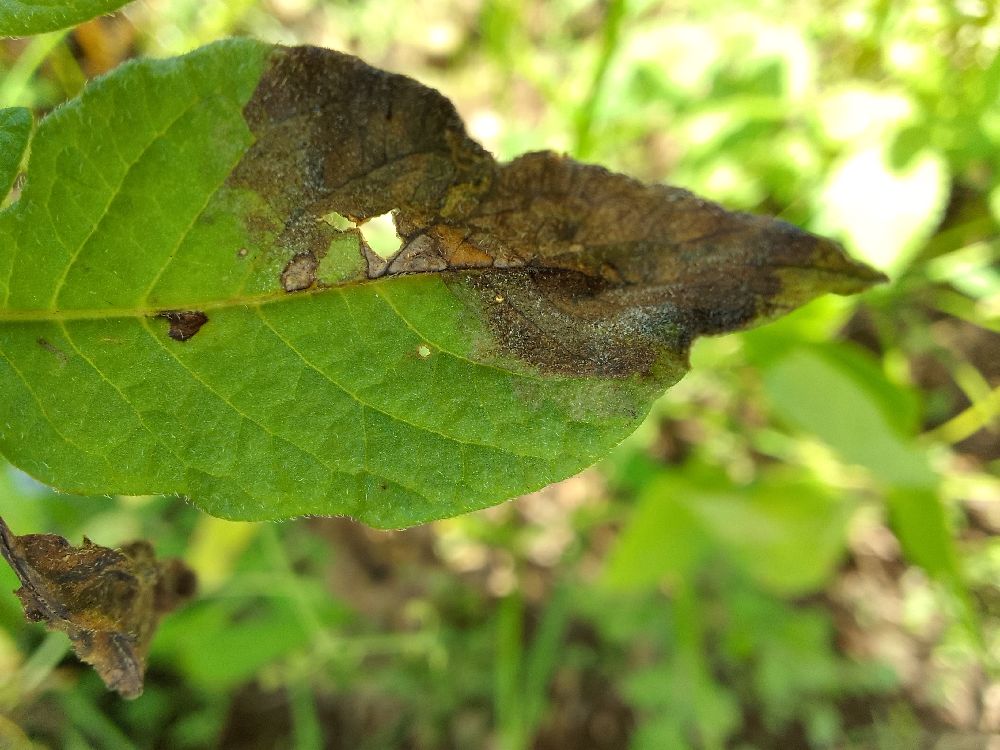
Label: Late blight